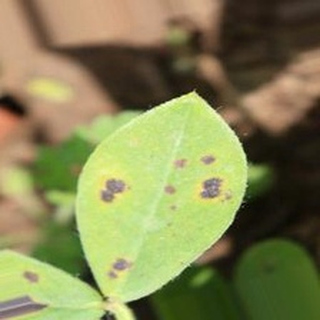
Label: groundnut_late_leaf_spot